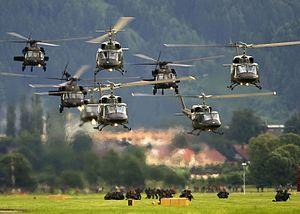
La force aérienne autrichienne est la composante aérienne des forces armées autrichiennes, la Bundesheer.